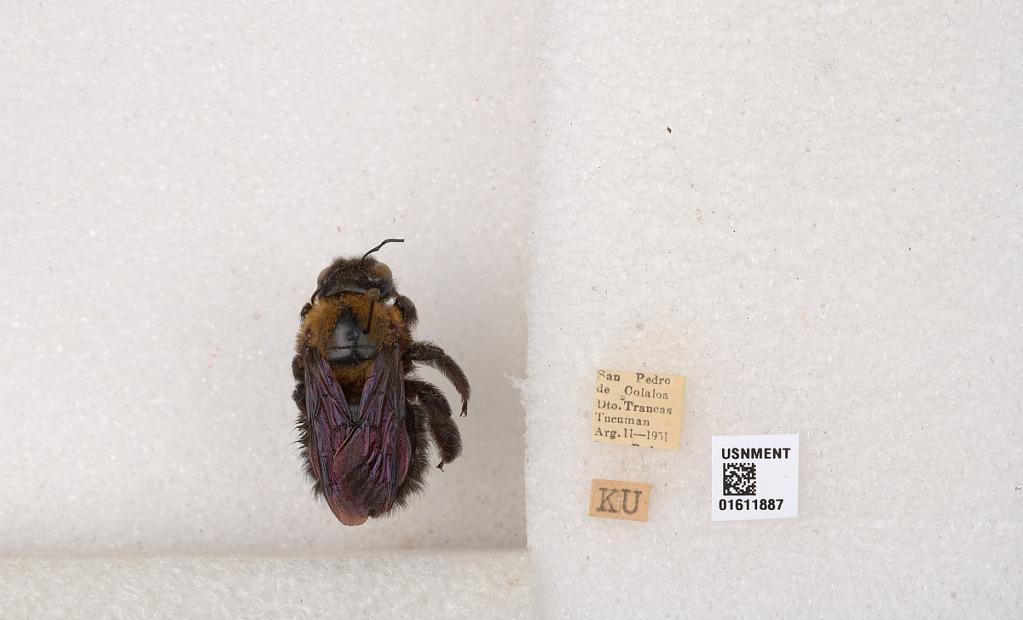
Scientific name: Xylocopa (Neoxylocopa) eximia Pérez
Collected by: L. Stannard
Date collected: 1951-2-1
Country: Argentina
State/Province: Tucuman
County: Trancas
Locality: San Pedro de Colalao